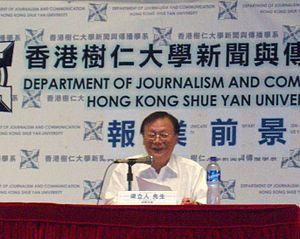
M. Leung Lap Yan, président de Sing Pao Journal, à la assemble générale de la faculté de journalisme et de communication, Shue Yan Université, Hong Kong. 中文（香港）‎: 成報社長梁立人主講香港樹仁大學新聞與傳播系每周名人講座。